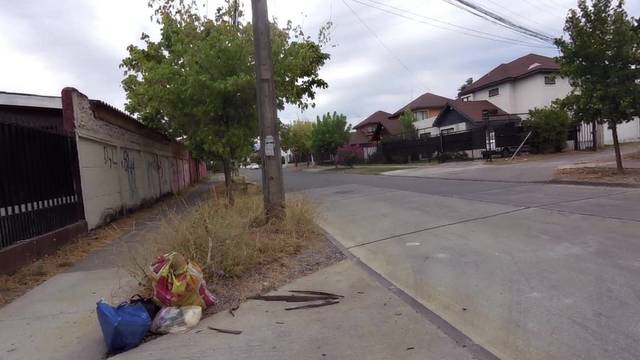
Region: Chile
Coordinates: -34.163, -70.737